Palace of the Marqués de Dos Aguas

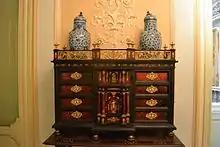
Ebony rosewood and cabinet, iron, brass, tortoiseshell and brass. (c. 19th century).

On the facade facing the street of Poeta Querol, it find a second entrance much simpler than the main, is known as Entrance of the carriages, and already its name tells us what it was for. The door dated between 1864 and 1867 has oak woodwork, while the panels that decorate it are of walnut. The decor is based on rockeries and fruits, highlighting the central panels two masks of the Greek god Pan (in Roman mythology: Faun). In addition it stand out among the rockery ornaments two sets of metal letters with the initials MD (Marqués de Dos Aguas).